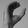
ASL letter: C